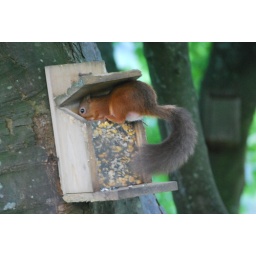
red squirrel eating seeds in a seed box buttermere lake district